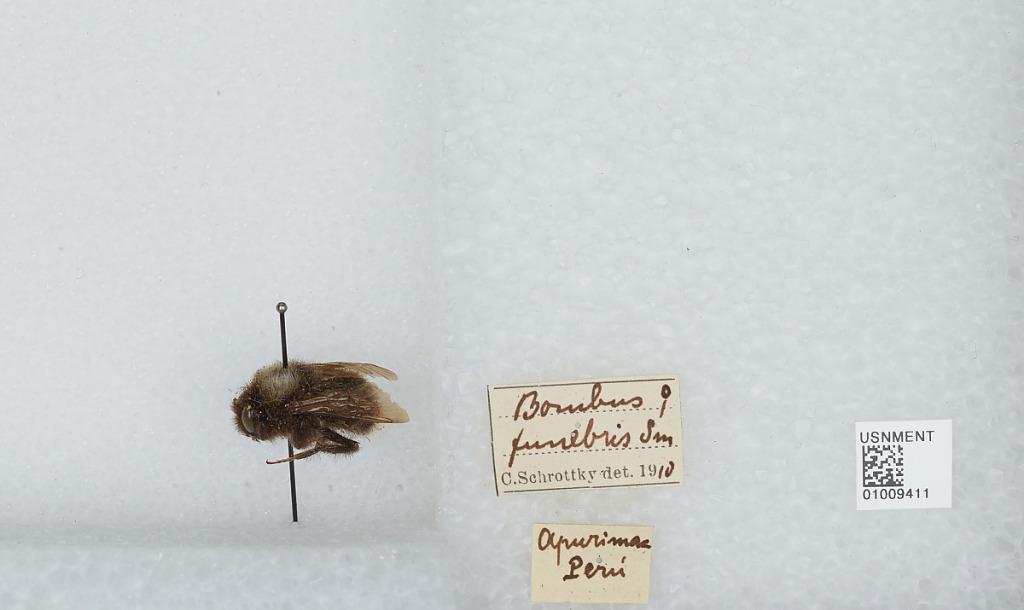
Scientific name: Bombus (Funebribombus) funebris funebris Smith
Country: Peru
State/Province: Apurimac
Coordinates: -14.17, -72.7556
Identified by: Schrottky, C.